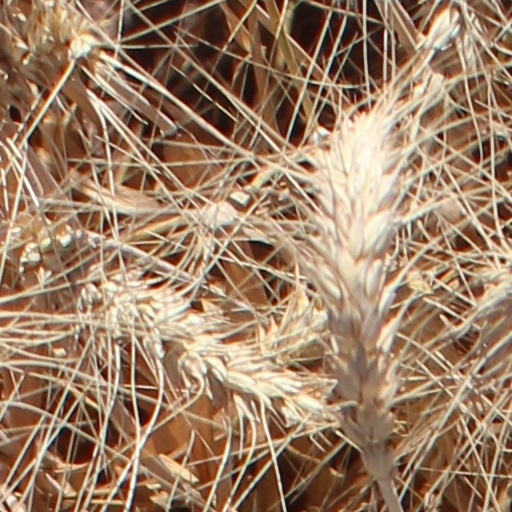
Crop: wheat